Battle of Smolensk (1812)

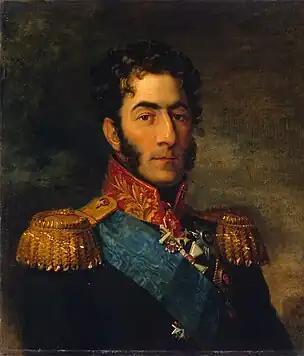
Prince Pyotr Bagration lobbied for an offensive against Napoleon's advancing army.

The loss of vast stretches of Russian territory to the advancing French led to a crisis and shift in power in the Russian high command. An aggressive "Russian" faction around Prince Pyotr Bagration called for an immediate, all-out attack against Napoleon. They were supported by Czar Alexander I and the bulk of the officer corps. The "foreign" faction around Barclay de Tolly, composed mostly of officers of German extraction, advocated the continuation of the present policy of delay and withdrawal to dilute Napoleon's striking power. Under strong pressure from above and below, including threats of force, Barclay agreed to an offensive on 6 August. Ignorant as to French dispositions, Barclay intended to outflank what he presumed to be the isolated corps of Viceroy Eugène de Beauharnais near Rudnia, destroy it, and inflict further losses on the French as they came to Eugéne's aid.